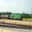
Label: train